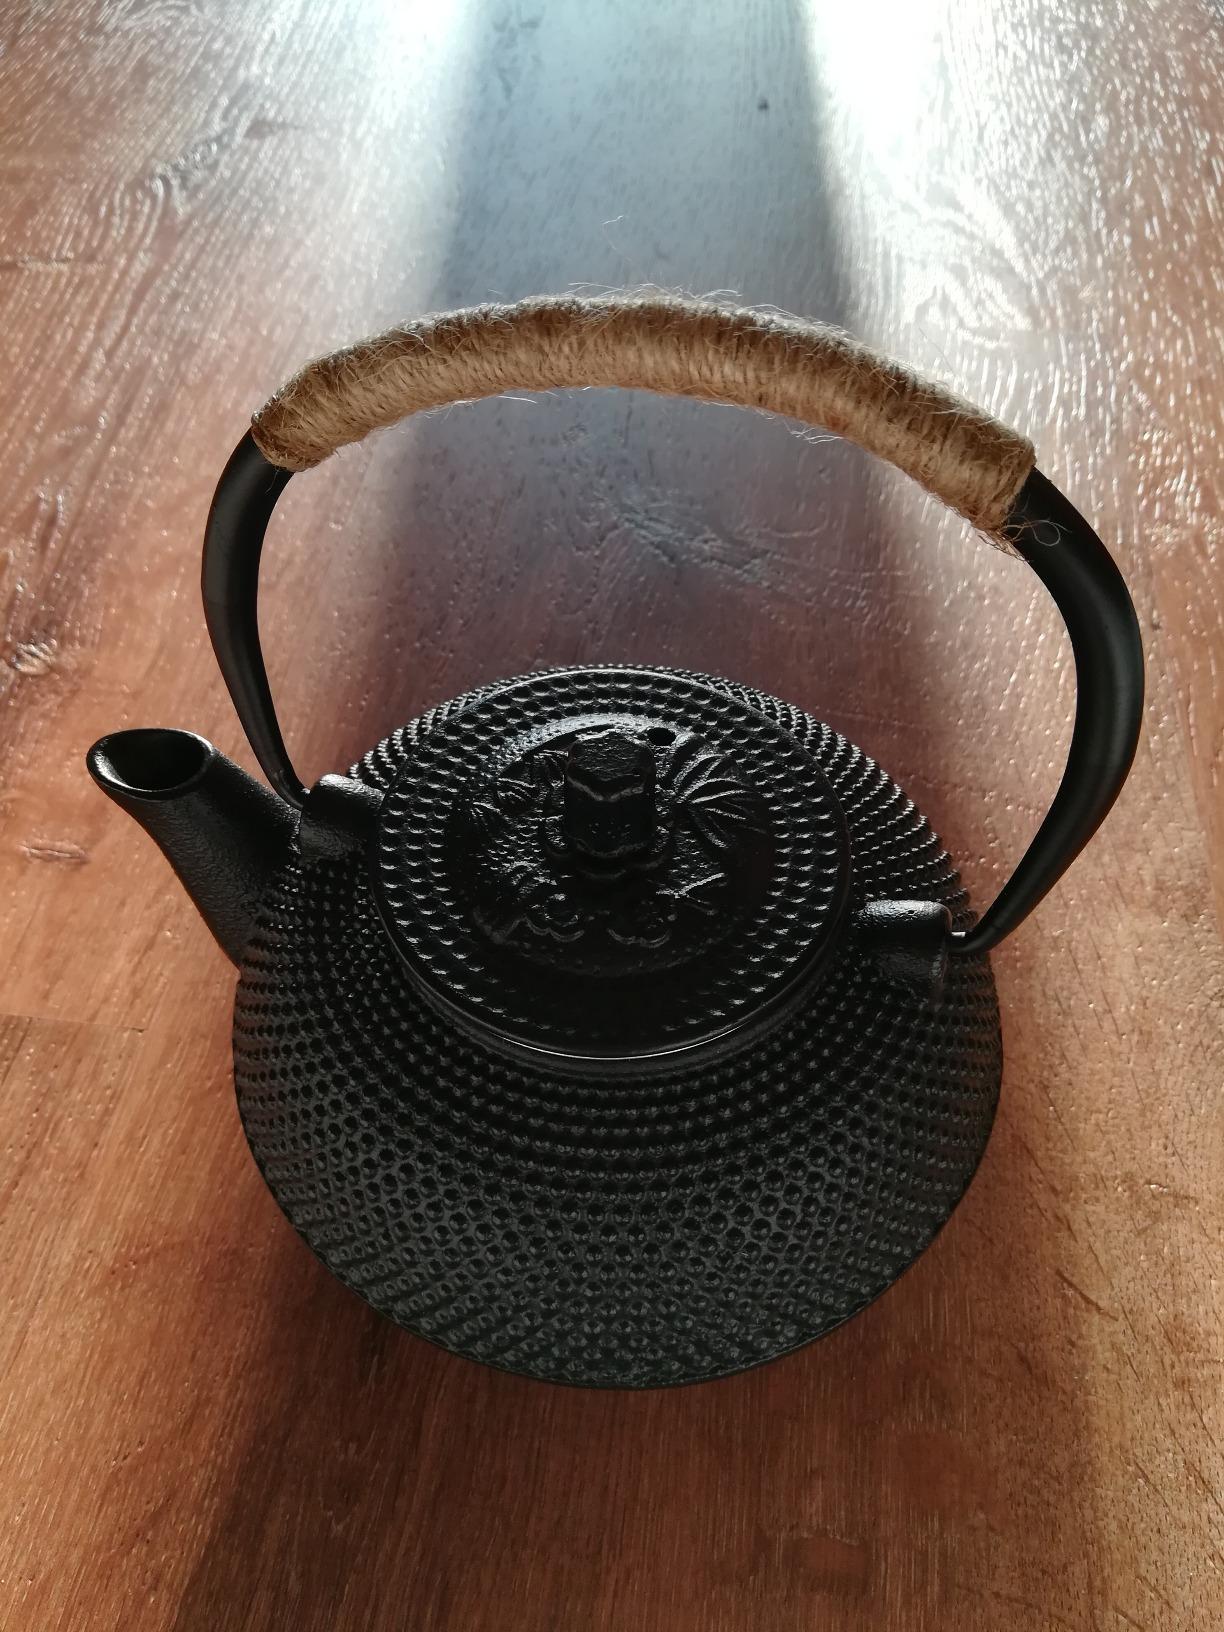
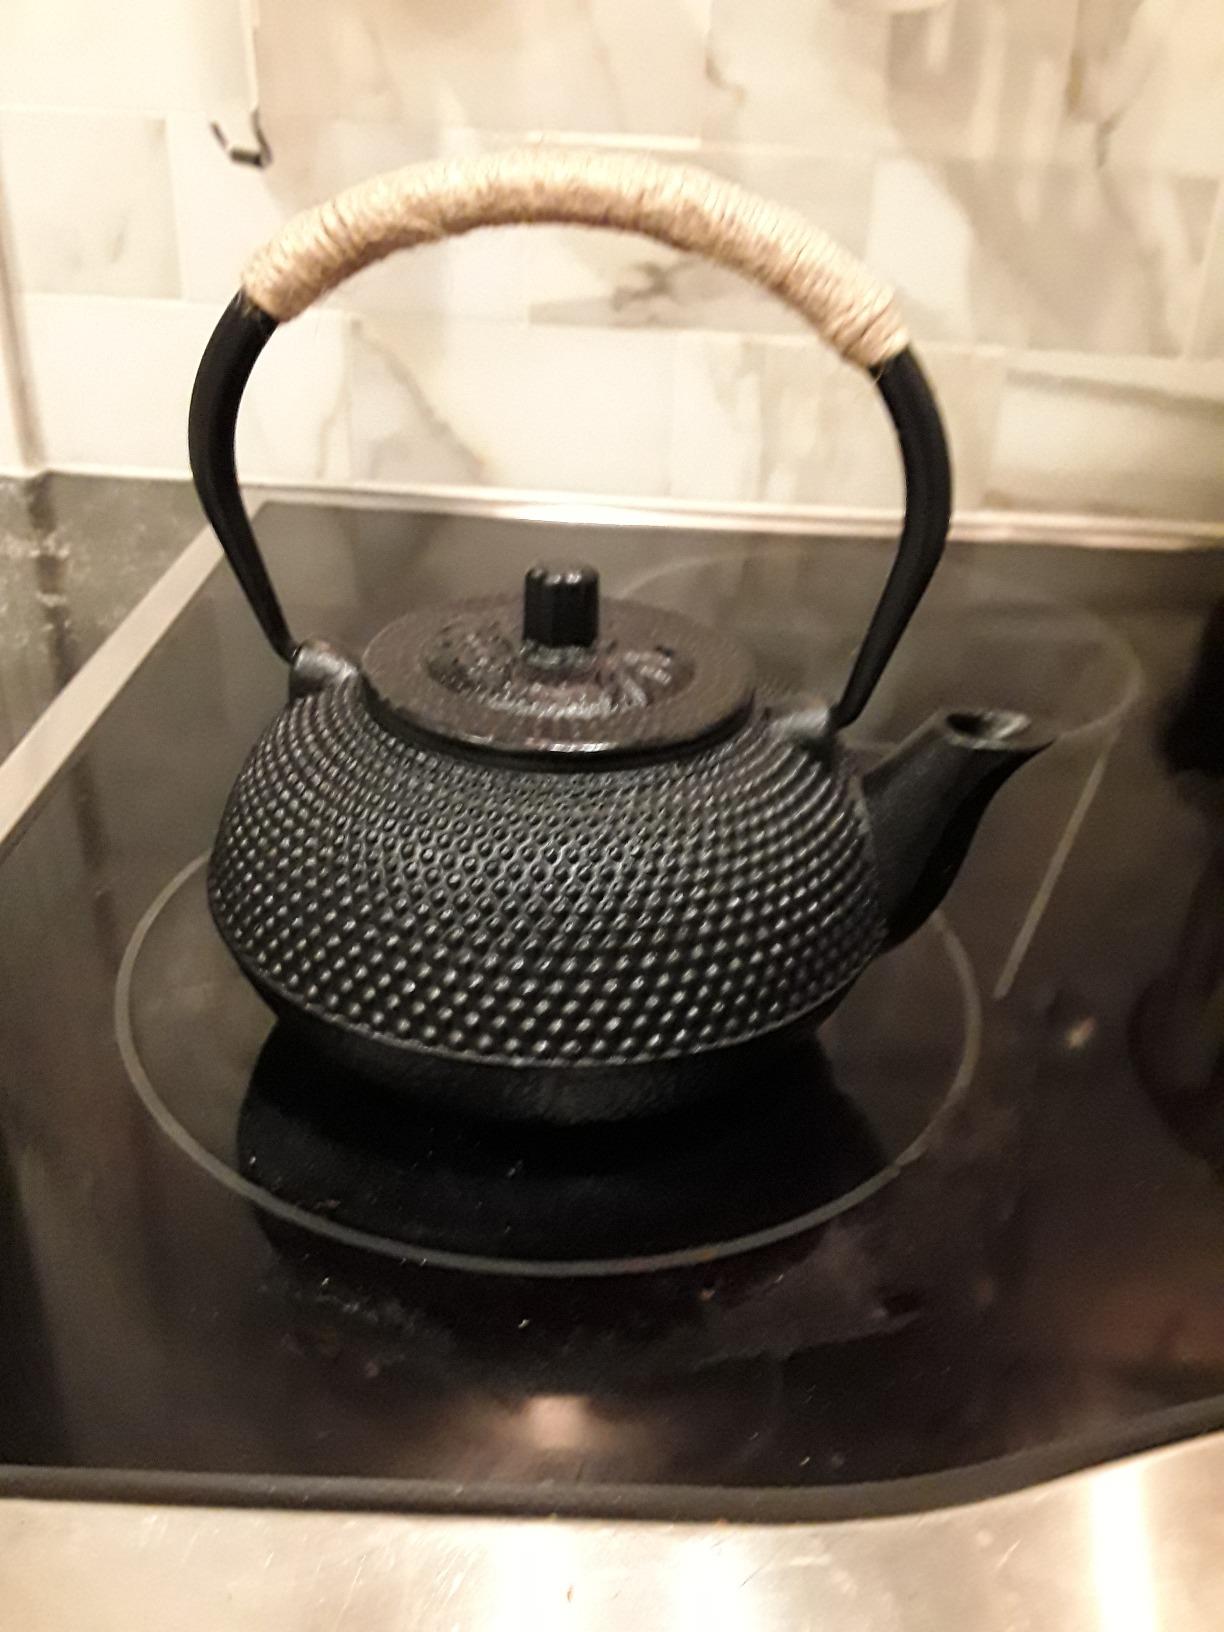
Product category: items_kettle
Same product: yes